Bank Polski

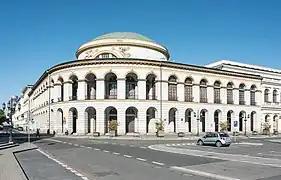
Former building of the Bank Polski in Warsaw

The Bank Polski, sometimes referred to as the "First Bank of Poland" to distinguish it from its 20th-century namesake, was a public bank in Congress Poland. It was created in 1828, initially with a broad scope of activities that soon started shrinking as a consequence of Poland's political upheavals. The Bank Polski ceased minting coins in late 1832, ceased issuing notes in Polish złoty in 1841, lost its monetary role entirely in 1870, and was eventually absorbed in 1885 by the State Bank of the Russian Empire.